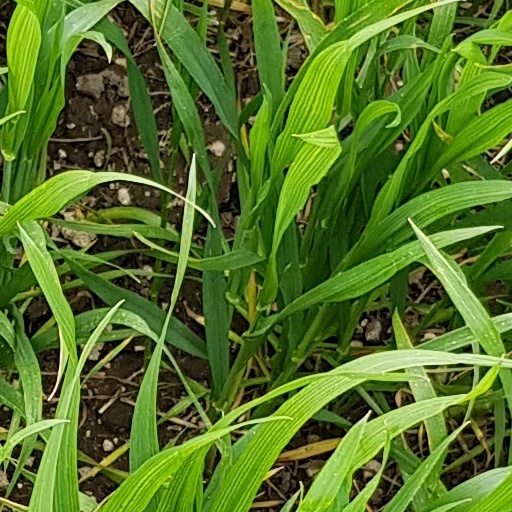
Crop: wheat